Comrades Marathon

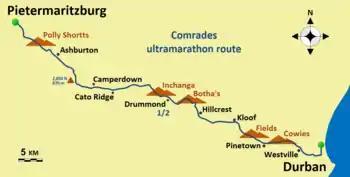
Course of the ultramarathon

“"Listen, listen, laduma, laduma. There’s a distant sound of thunder and a crackling of lightning on the horizon, and a great black and gold mist is starting to roll down the road from Pietermaritzburg, down Polly Shortts, through Camperdown, through Cato Ridge, through Drummond Village, over mighty Inchanga Mountain, all the way to Kingsmead. And they’re calling. They’re calling me. They’re calling me—the singing, the thunder, and the black and gold mist. So I must answer that call. And I must go. Ziyasha. This is it."”